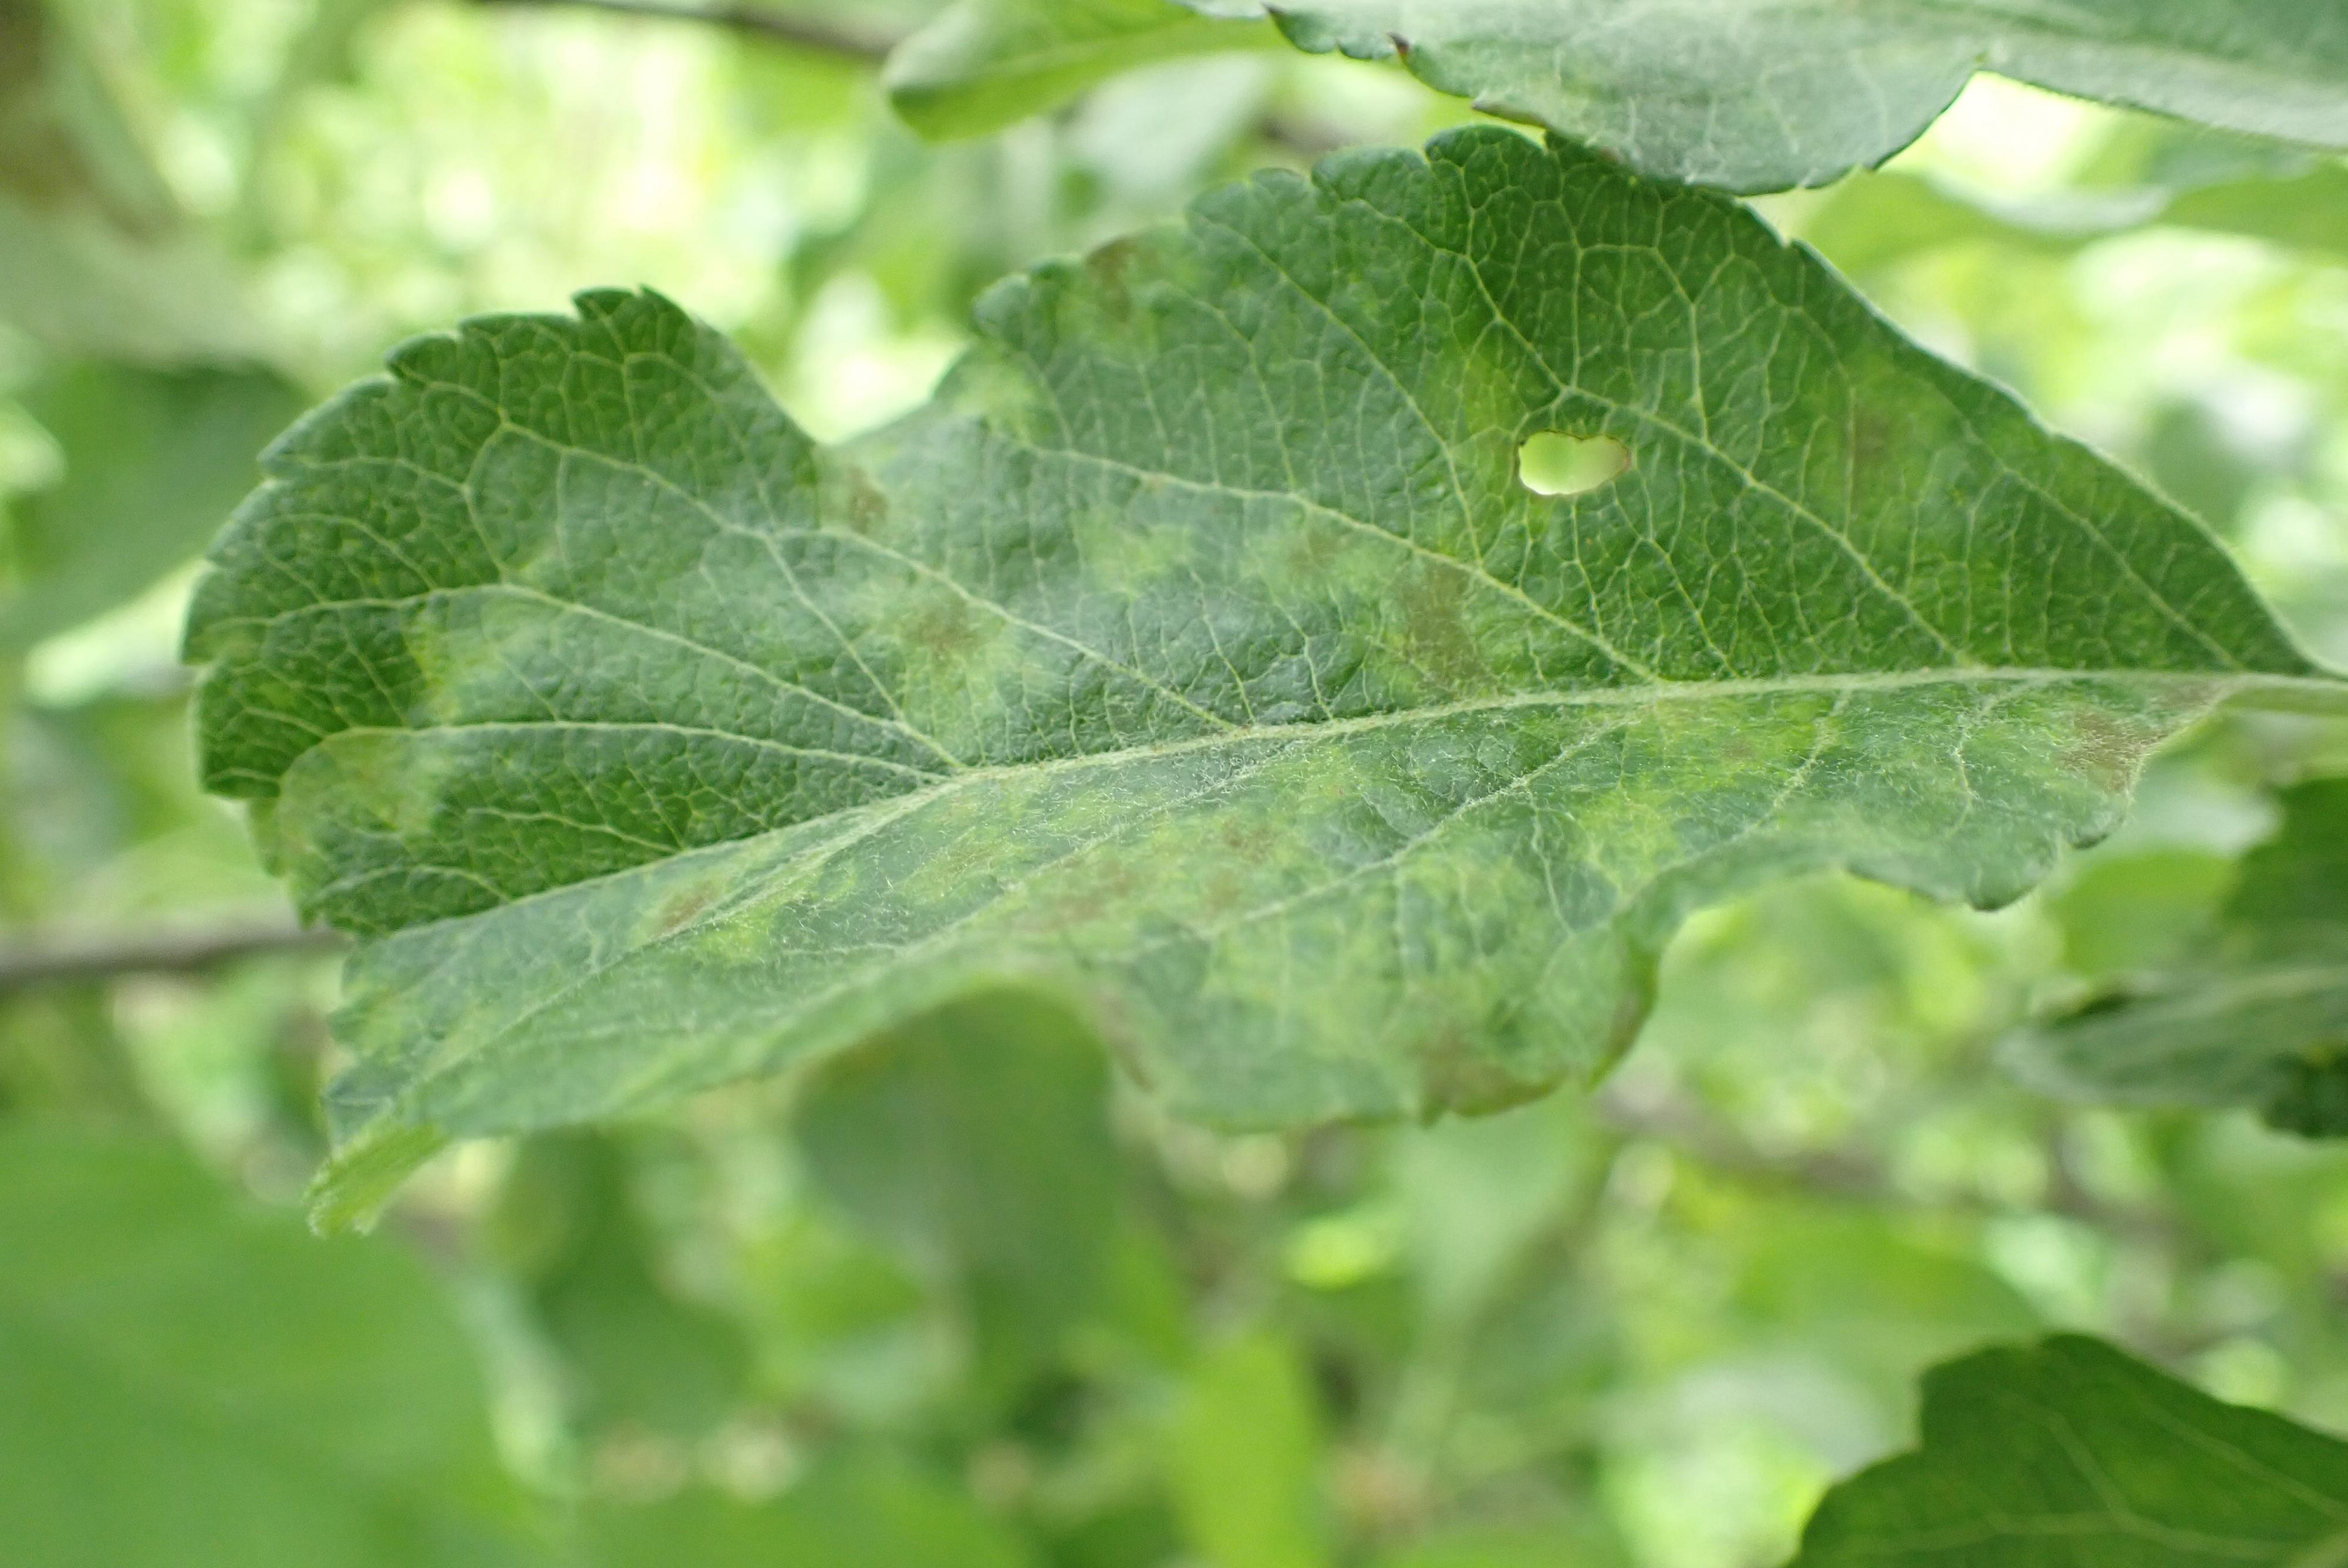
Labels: scab